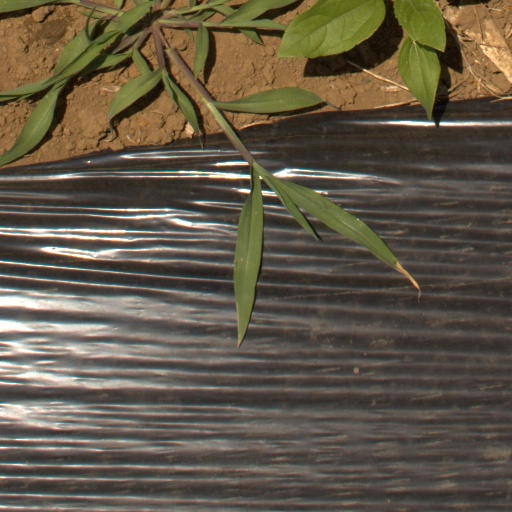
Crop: Jerusalem artichoke